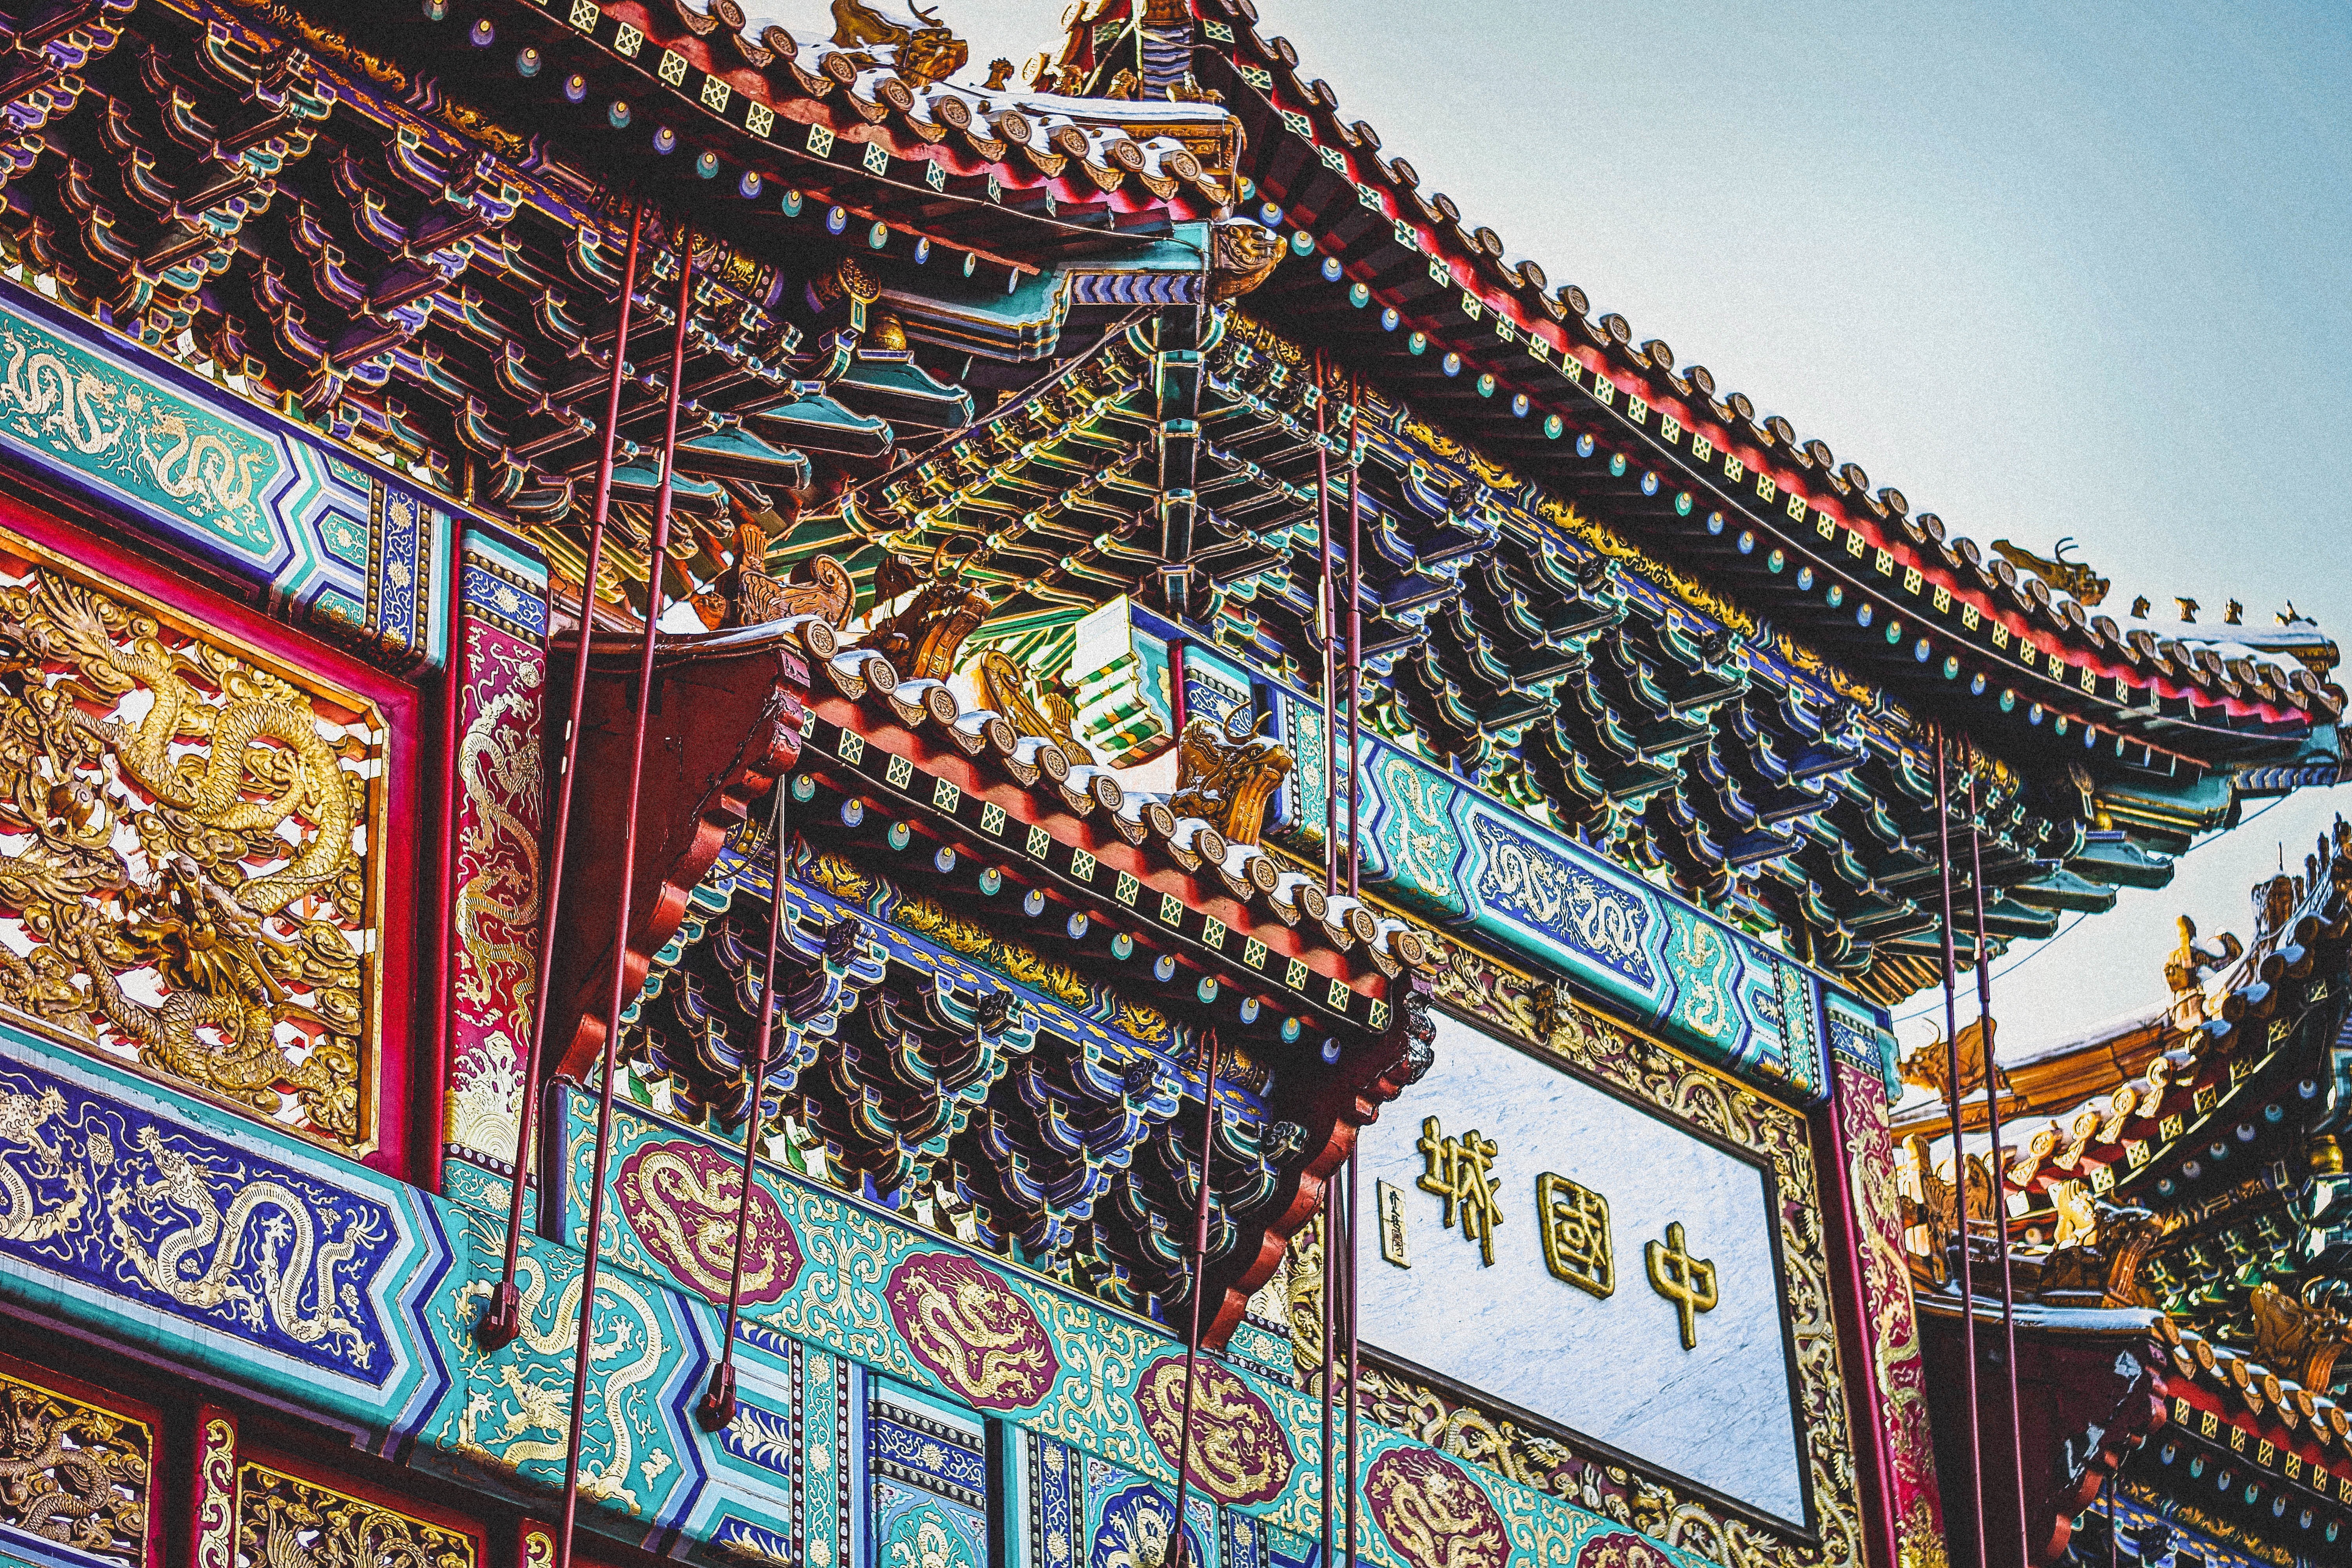
building, asian, amusement park, colorful, place of worship, temple, ornate, shrine, dragon, wat, hindu temple, amusement ride